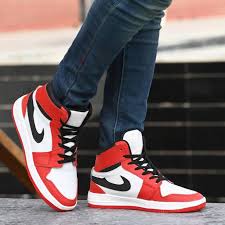
Label: Boat